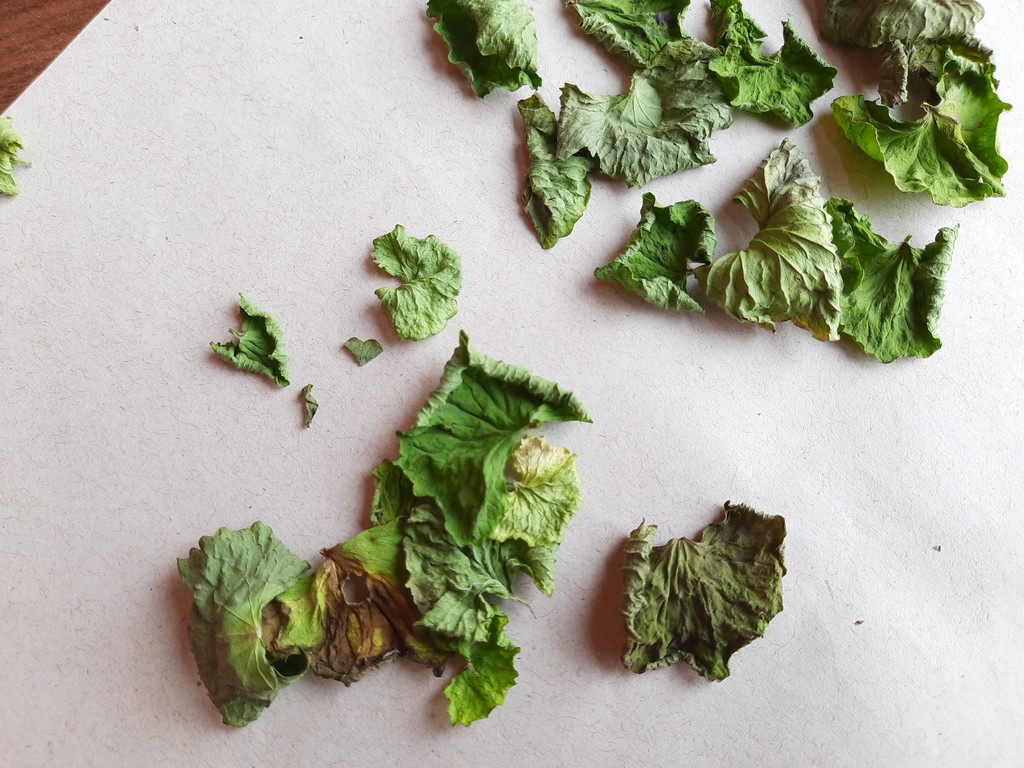
Label: Dried